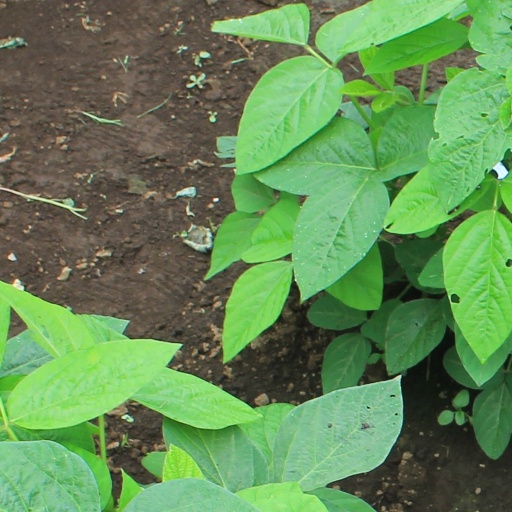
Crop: soybean